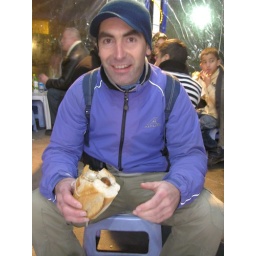
Enjoying a fish sandwich cooked by a guy on a boat nearby